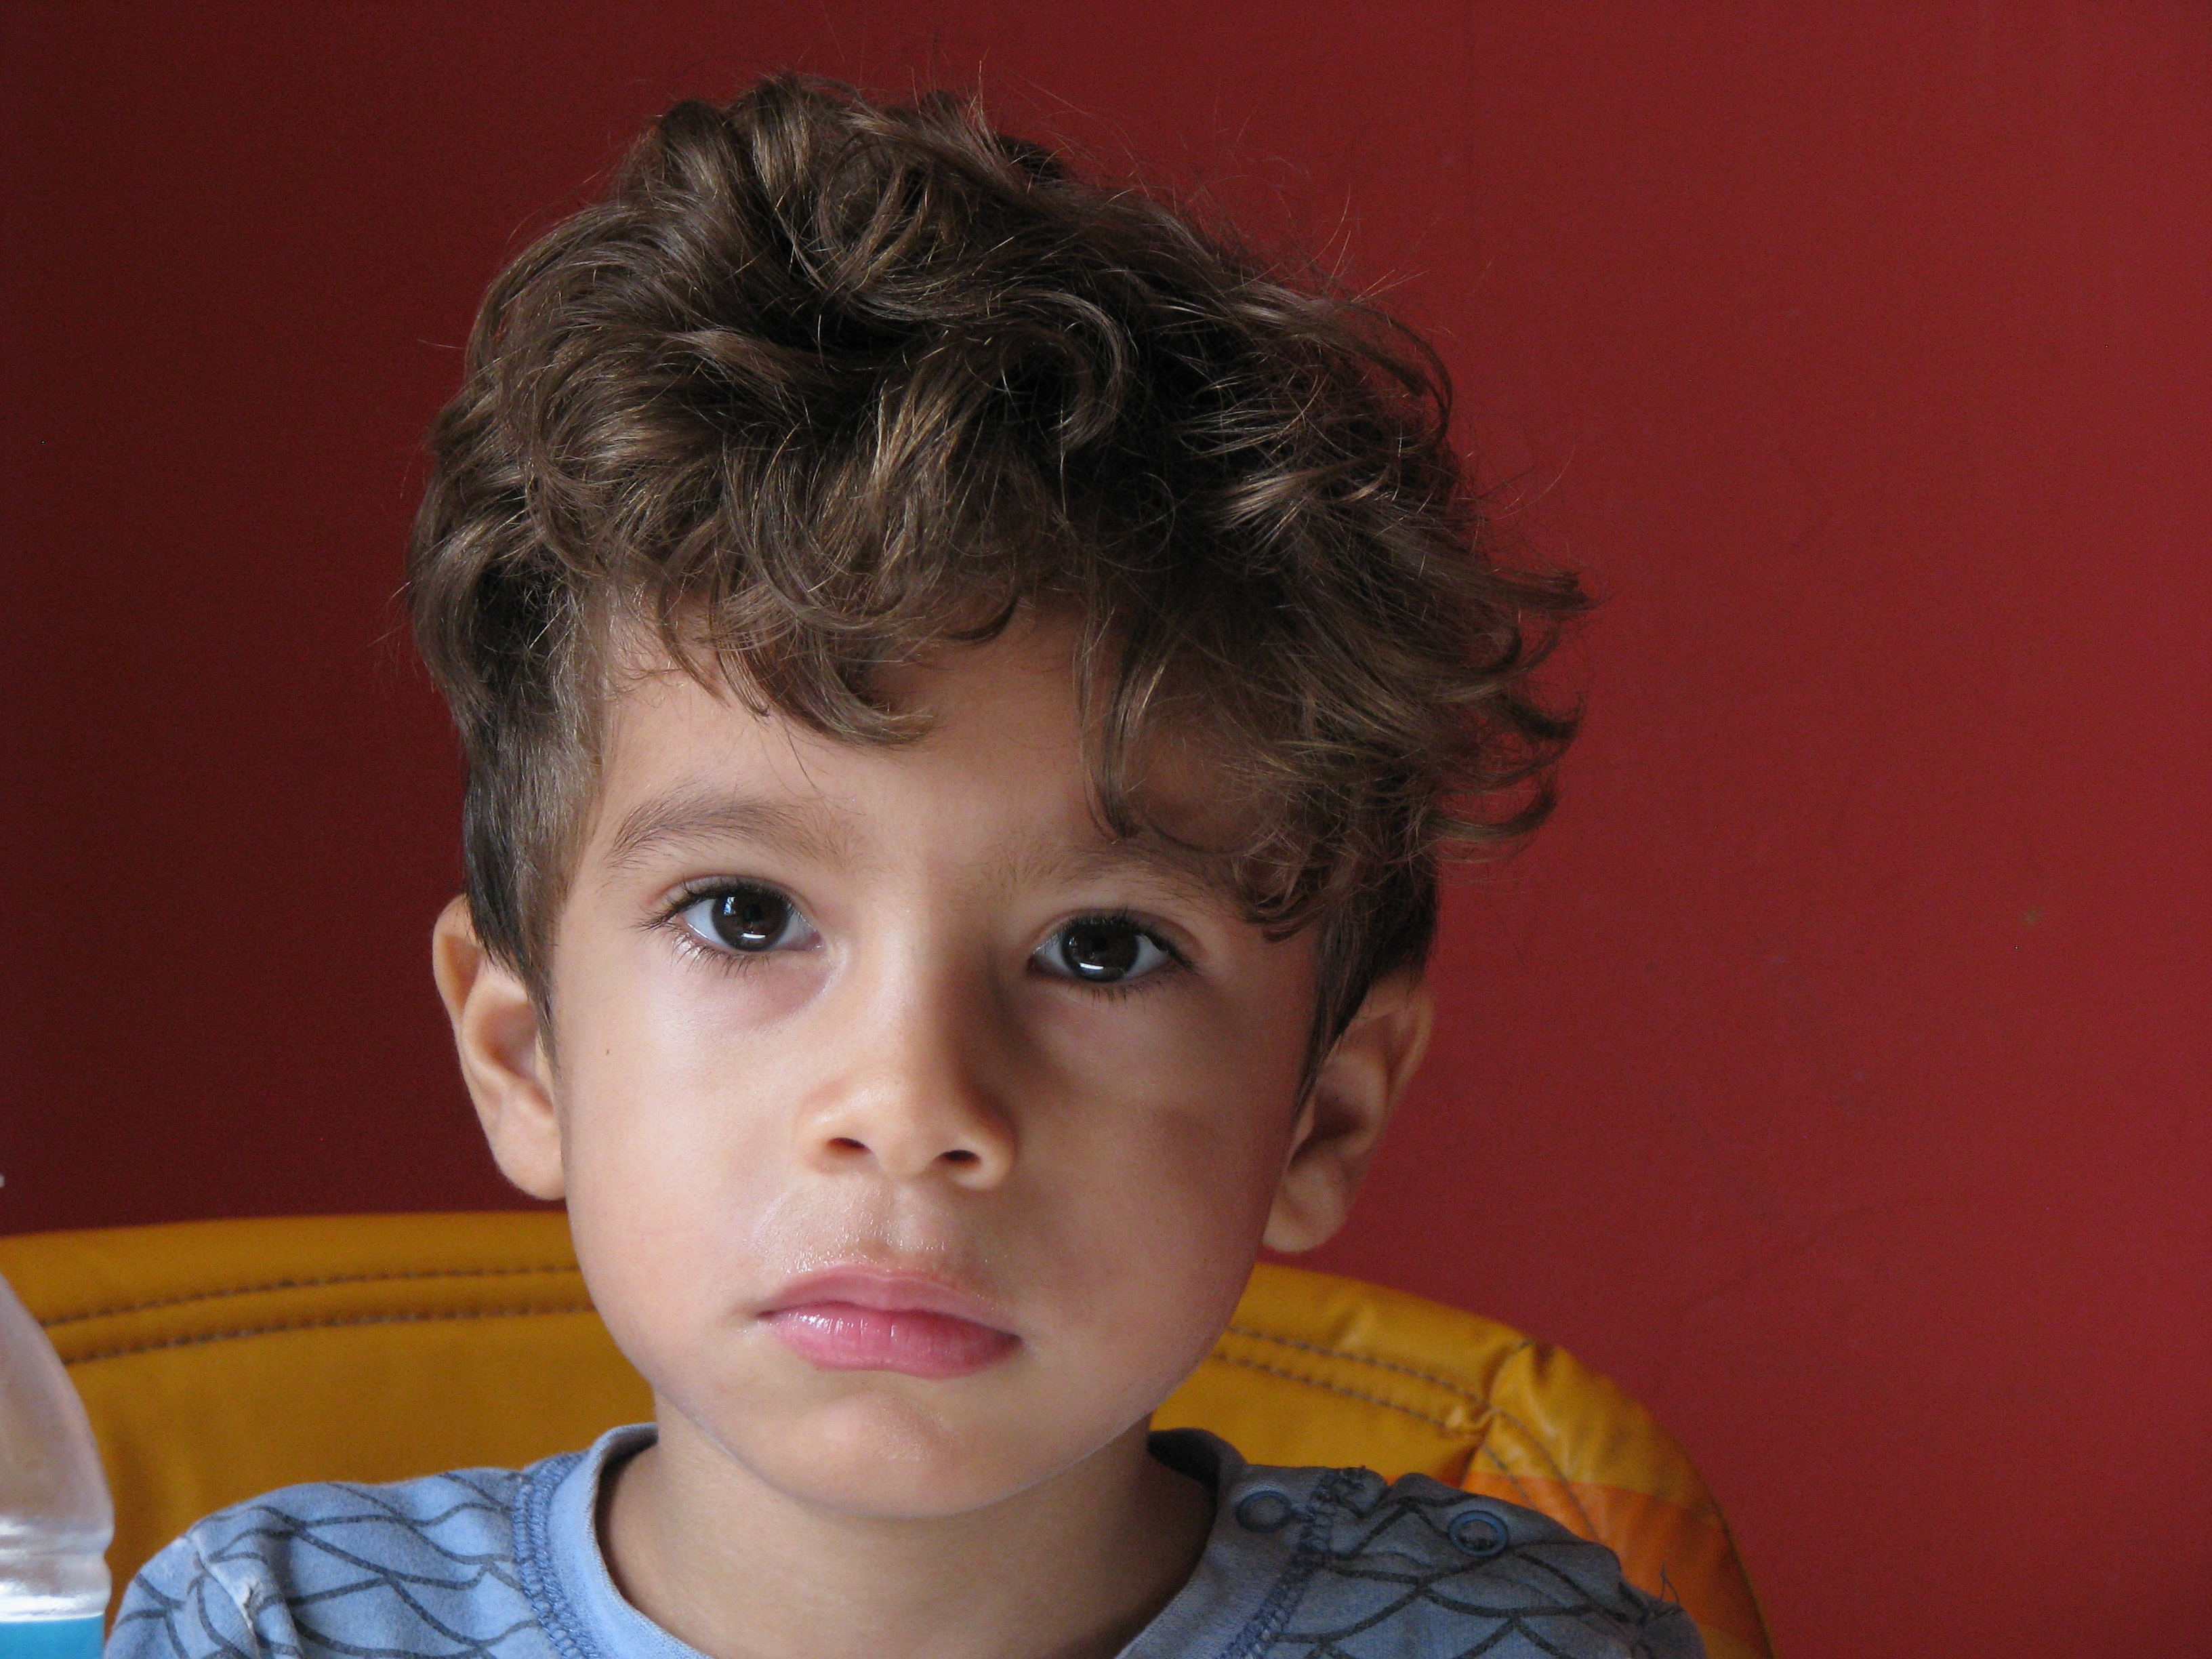
person, hair, boy, male, guy, portrait, young, child, facial expression, hairstyle, smile, mouth, close up, sad, face, nose, eyes, cheek, infant, toddler, eye, head, look, skin, beautiful, organ, emotion, curly, portrait photography